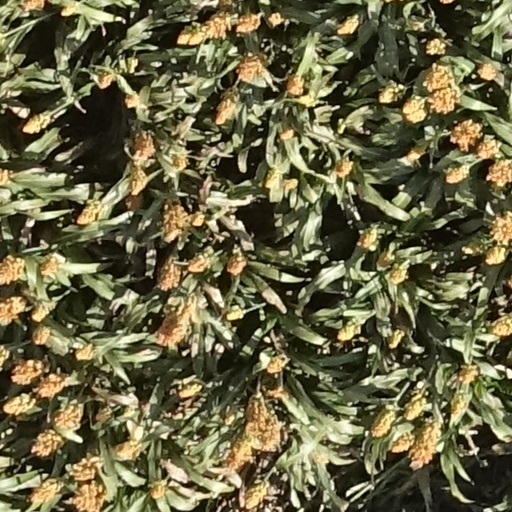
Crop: sorghum